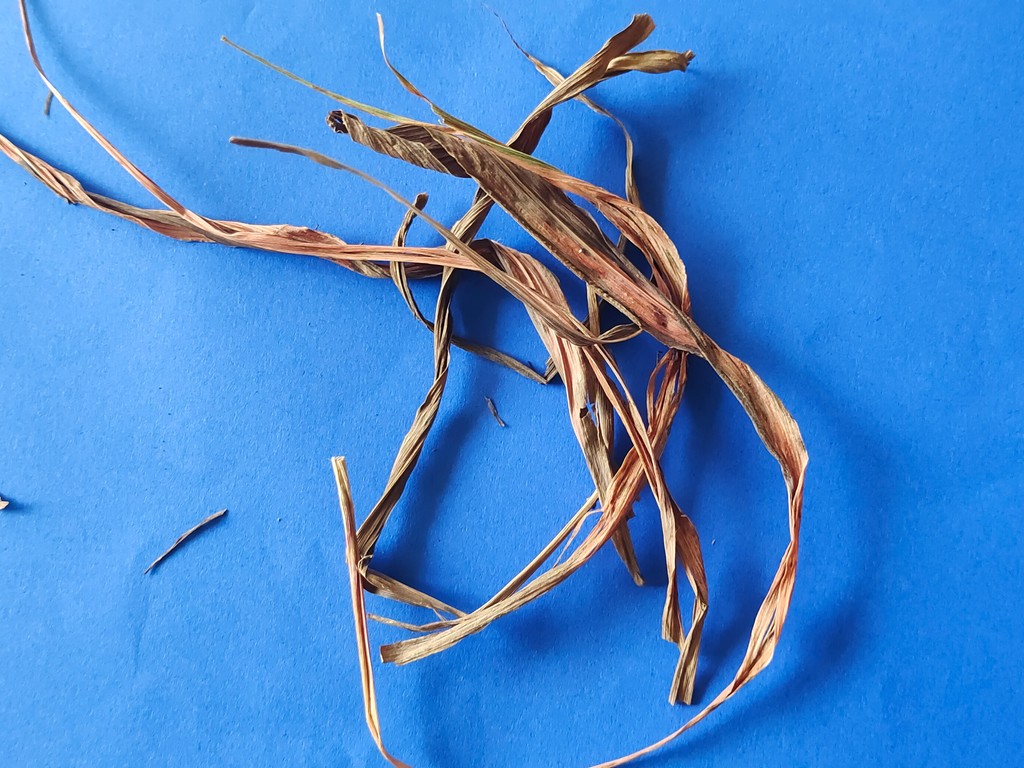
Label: Dried